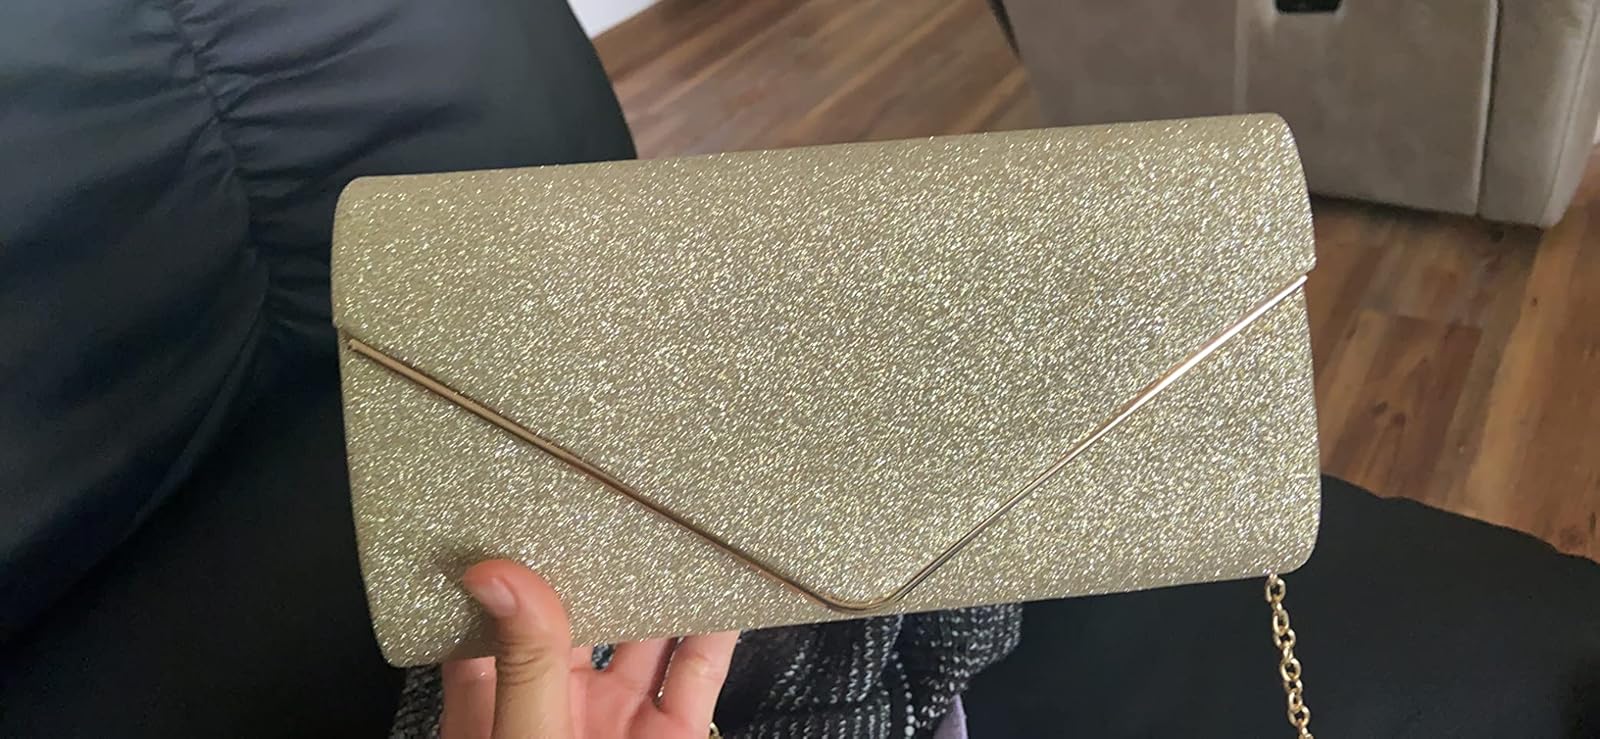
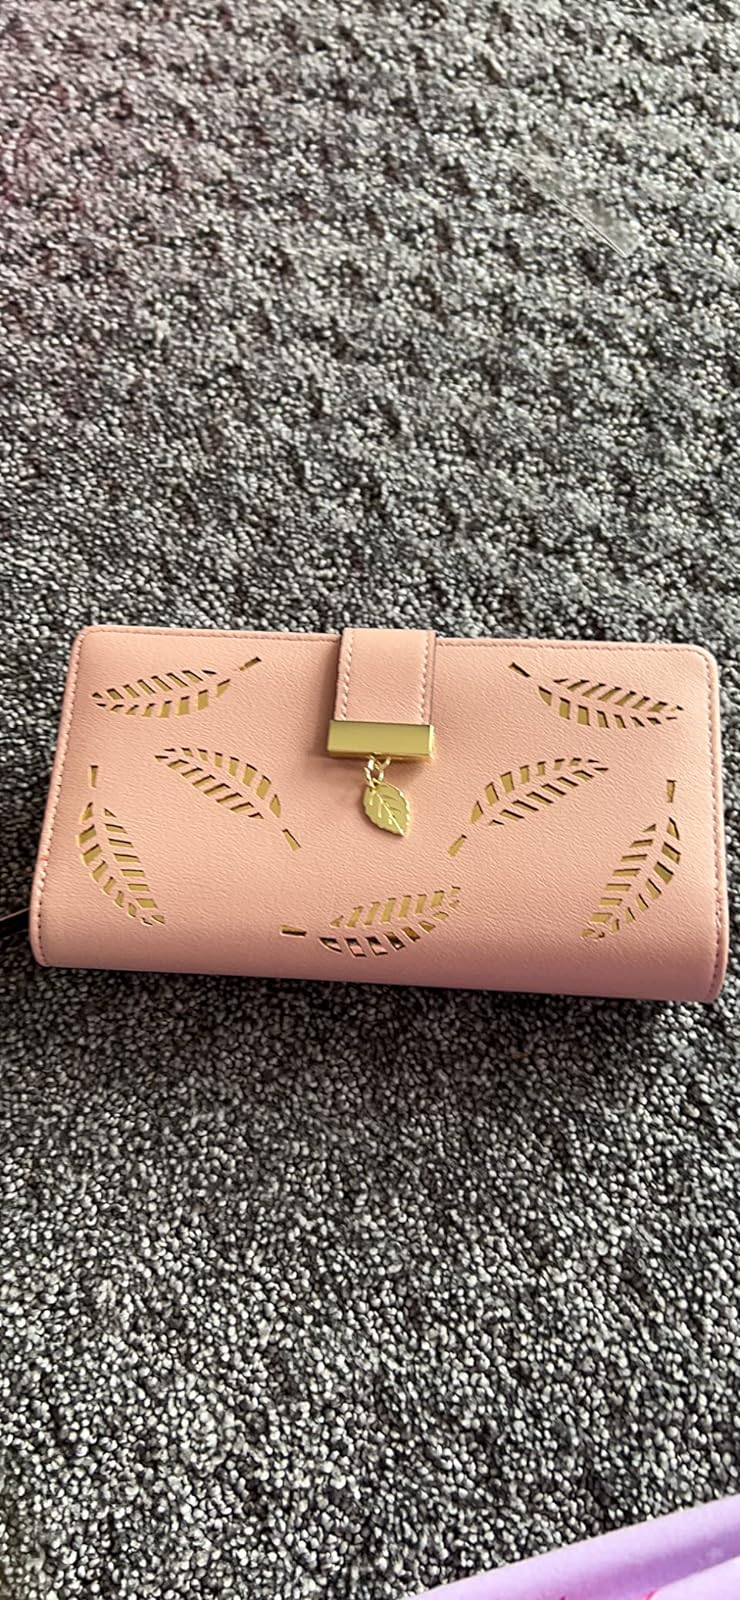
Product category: accessories_handbag
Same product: no